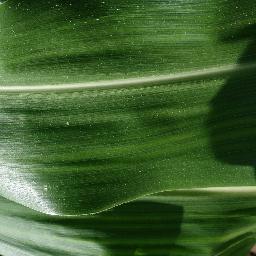
Label: Corn_(Maize)___Healthy